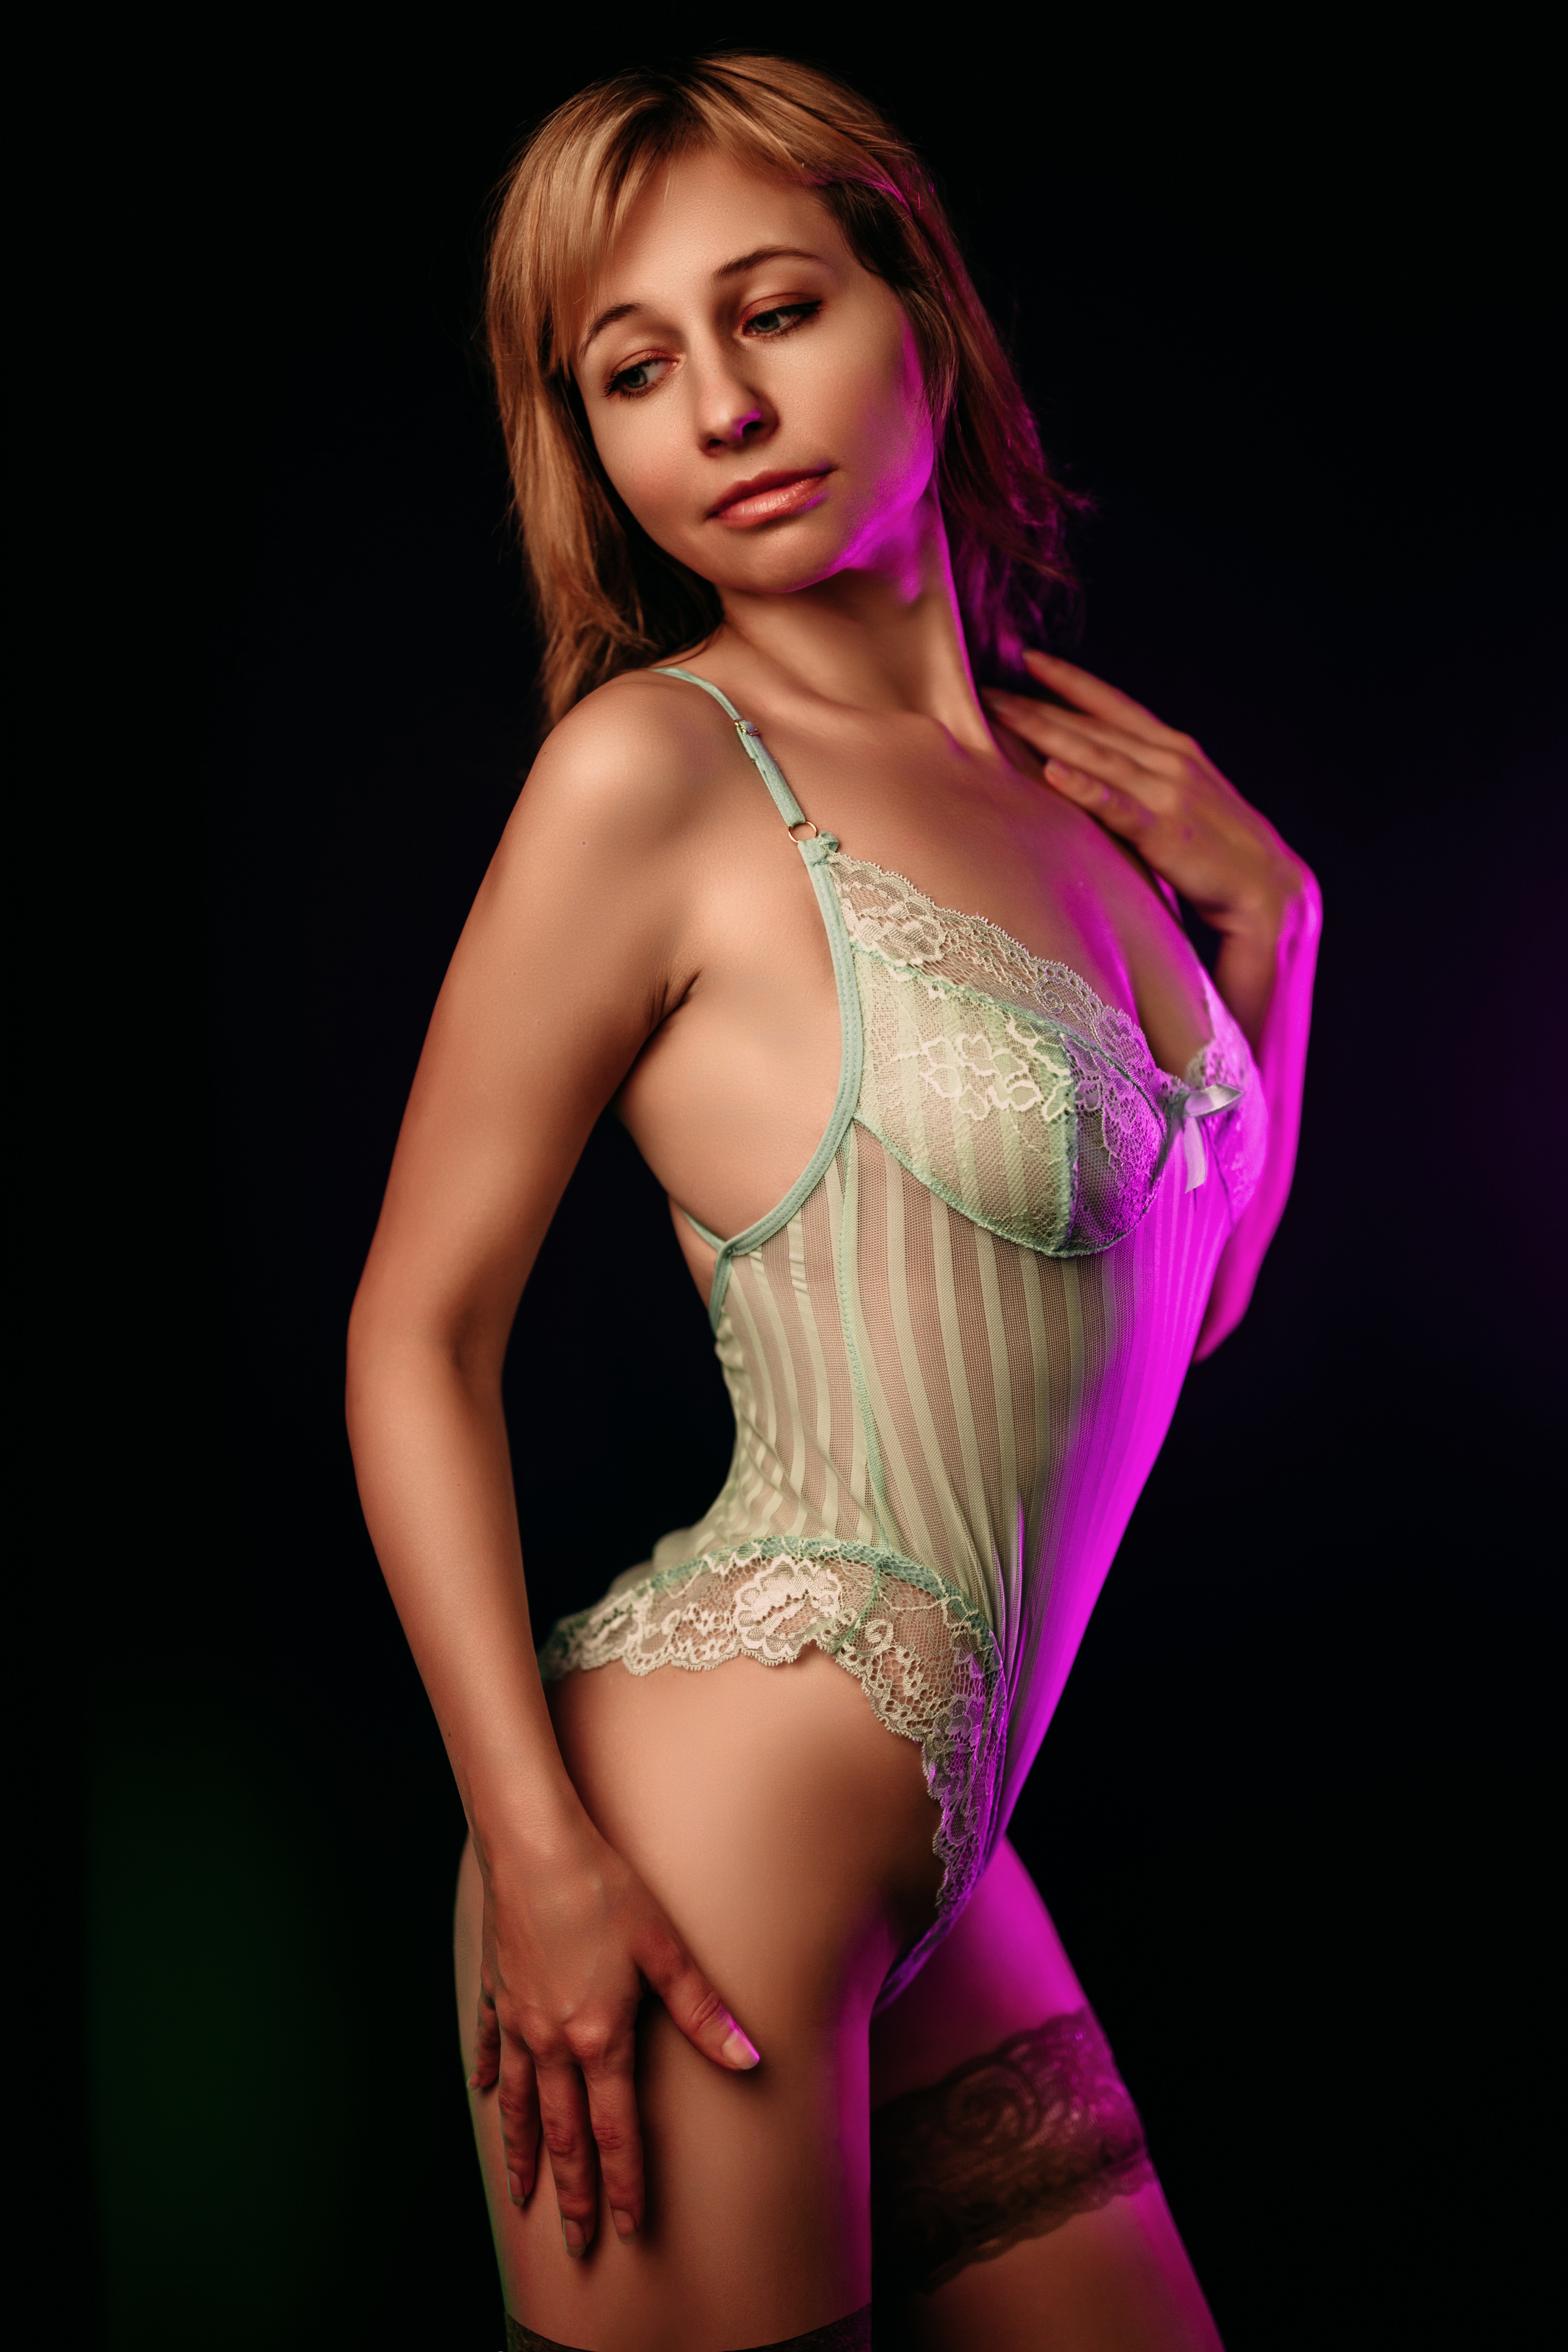
woman, hair, joint, stomach, lingerie top, brassiere, neck, swimsuit top, human body, waist, swimwear, thigh, undergarment, chest, lingerie, underpants, abdomen, fashion design, trunk, art model, navel, black hair, fashion model, fetish model, jewellery, magenta, sportswear, long hair, human leg, briefs, necklace, knee, brown hair, event, swimsuit bottom, blond, bikini, fashion accessory, flesh, physical fitness, sitting, competition event, tattoo, stocking, agent provocateur, costume, photo shoot, cg artwork, model